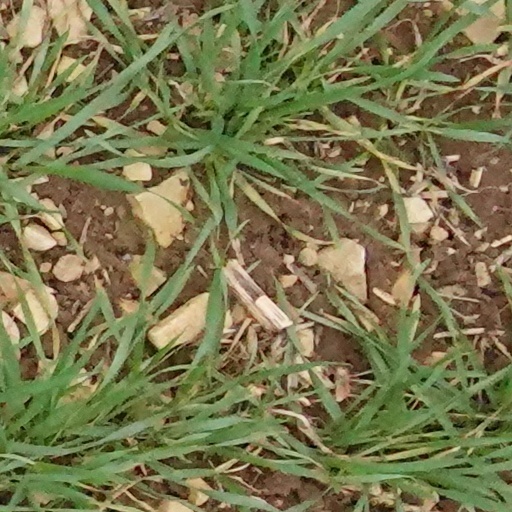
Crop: wheat